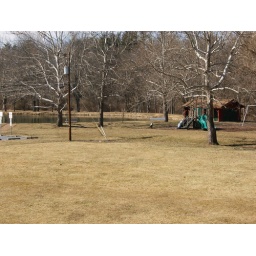
I opened up my window and just breathed in teh fresh air! This is the view from my bedroom window!